Mauritian cuisine

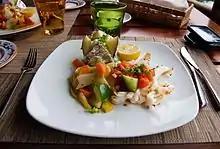
A fish dish at a restaurant in Mauritius

The cuisine of Mauritius is mainly influenced by the tropical location of the island as well as the cultural diversity that characterizes the country. Mauritian cuisine is a blend of African, Chinese, European (mainly French) and Indian (mainly Bhojpuri) influences in the history of Mauritius. Most of the dishes and culinary traditions are inspired by French culture, former African slaves, Indian workers and Chinese migrants who arrived in the country during the 19th century. Over the years, communities found in Mauritius have adapted and mixed each other's cuisine to their liking, resulting in the development of Mauritian cuisine. While some dishes and desserts are consumed by Mauritians of all ethnic groups or communities, there is cuisine which is unique to a specific ethnic community due to cultural and historical connections. Local food therefore reflects the traditional, cultural, and historical influences of each community. French cuisine and Sino-Mauritian cuisine are also found in Mauritius.